Russian wine

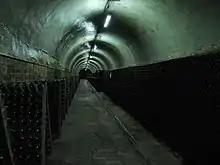
Cellar in the Abrau-Durso winery, near Novorossiysk

Russian wine refers to wine made in Russia, at times also including the disputed region of Crimea. The vast majority of Russia's territory is unsuitable for grape growing, with most of the production concentrated in parts of Krasnodar and Rostov regions, as well as Crimea.